Alexander Memorial Baptist Church

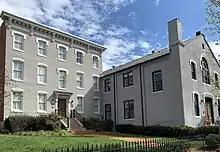
The former church in 2022

Real estate developer SGA Companies, which paid $7.56 million for the property, planned to convert the fellowship hall into a single-family residence, the sanctuary to be two condominium units, and build a new house west of the fellowship hall. After neighbors and local government agencies objected, SGA canceled plans for the new house. The final design included converting the sanctuary into three units instead of two. The conversion of the church into residences is part of a trend with local religious properties where memberships have decreased for various reasons. Local church buildings that were sold and converted into condominiums include Faith Baptist Church, Mount Joy Baptist Church, First African New Church, and Way of the Cross Church of Christ.